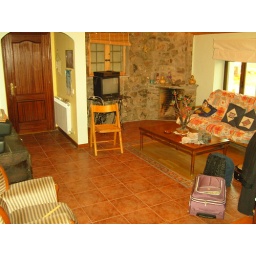
the living room with the beautiful floor in the house we stayed in